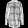
Label: Shirt